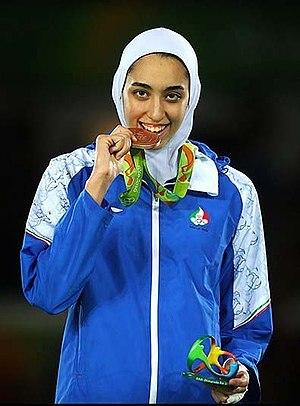
100 Women est une série multi-formats créée en 2013 par la BBC. La série concerne le rôle des femmes au XXIᵉ siècle et inclut des événements à Londres et à Mexico. Après la publication de la liste, l'émission, intitulée BBC's Women Season, est diffusée pendant trois semaines, pendant lesquelles la BBC propose également des rapports en ligne, des débats et des articles sur les femmes. Les femmes du monde entier sont encouragées à participer sur Twitter, en commentant la liste, ainsi que les entretiens et les débats qui suivent sa publication. Une nouvelle liste de lauréates est publiée chaque année depuis 2013.